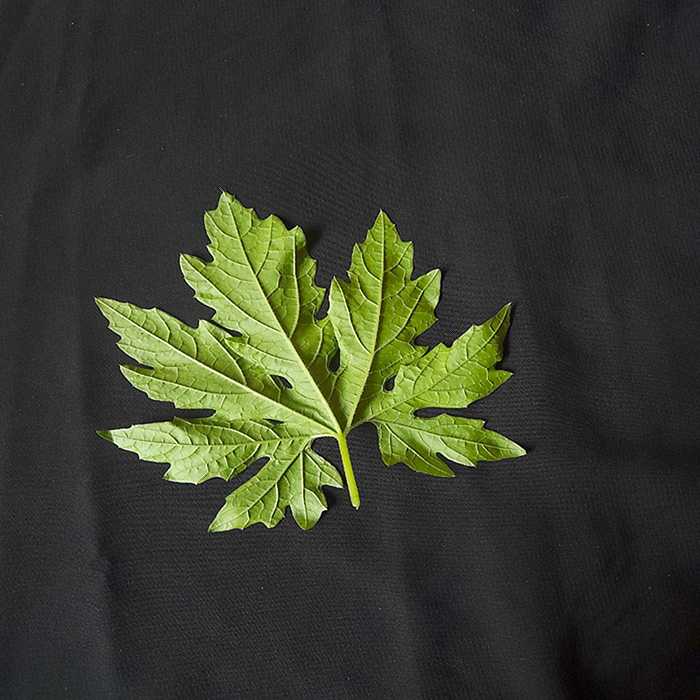
Plant: Bitter Gourd
Label: Fresh leaf